Houston Cougars men's basketball

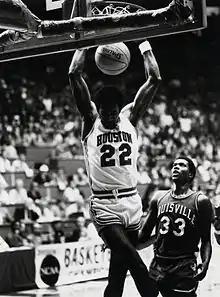
Clyde Drexler performs a slam dunk as a member of the Houston Cougars men's basketball team under Lewis.

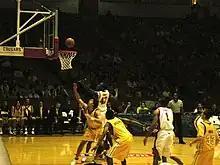
The Houston Cougars at the 2008 CBI

Pasche retired after the 1955–56 season, and Houston assistant Guy Lewis was promoted to the head coaching position. Lewis, a former Cougar player, led Houston to 27 straight winning seasons and 14 seasons with 20 or more wins, including 14 trips to the NCAA tournament. His Houston teams made the Final Four on five occasions (1967, 1968, 1982–84) and twice advanced to the NCAA Championship Game (1983, 1984). Among the outstanding players who Lewis coached are Elvin Hayes, Hakeem Olajuwon, Clyde Drexler, Otis Birdsong, Dwight Jones, Dwight Davis, Don Chaney and Louis "Sweet Lou" Dunbar.